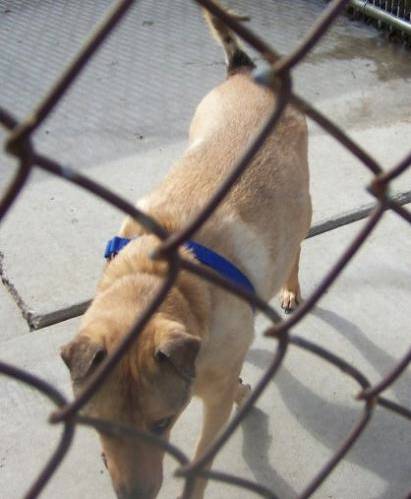
Label: dog